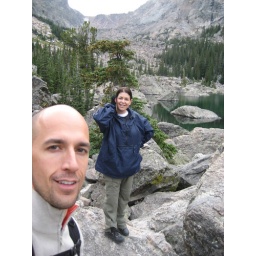
lake haiyaha in the eastern part of rocky mountain national park.